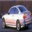
Label: automobile